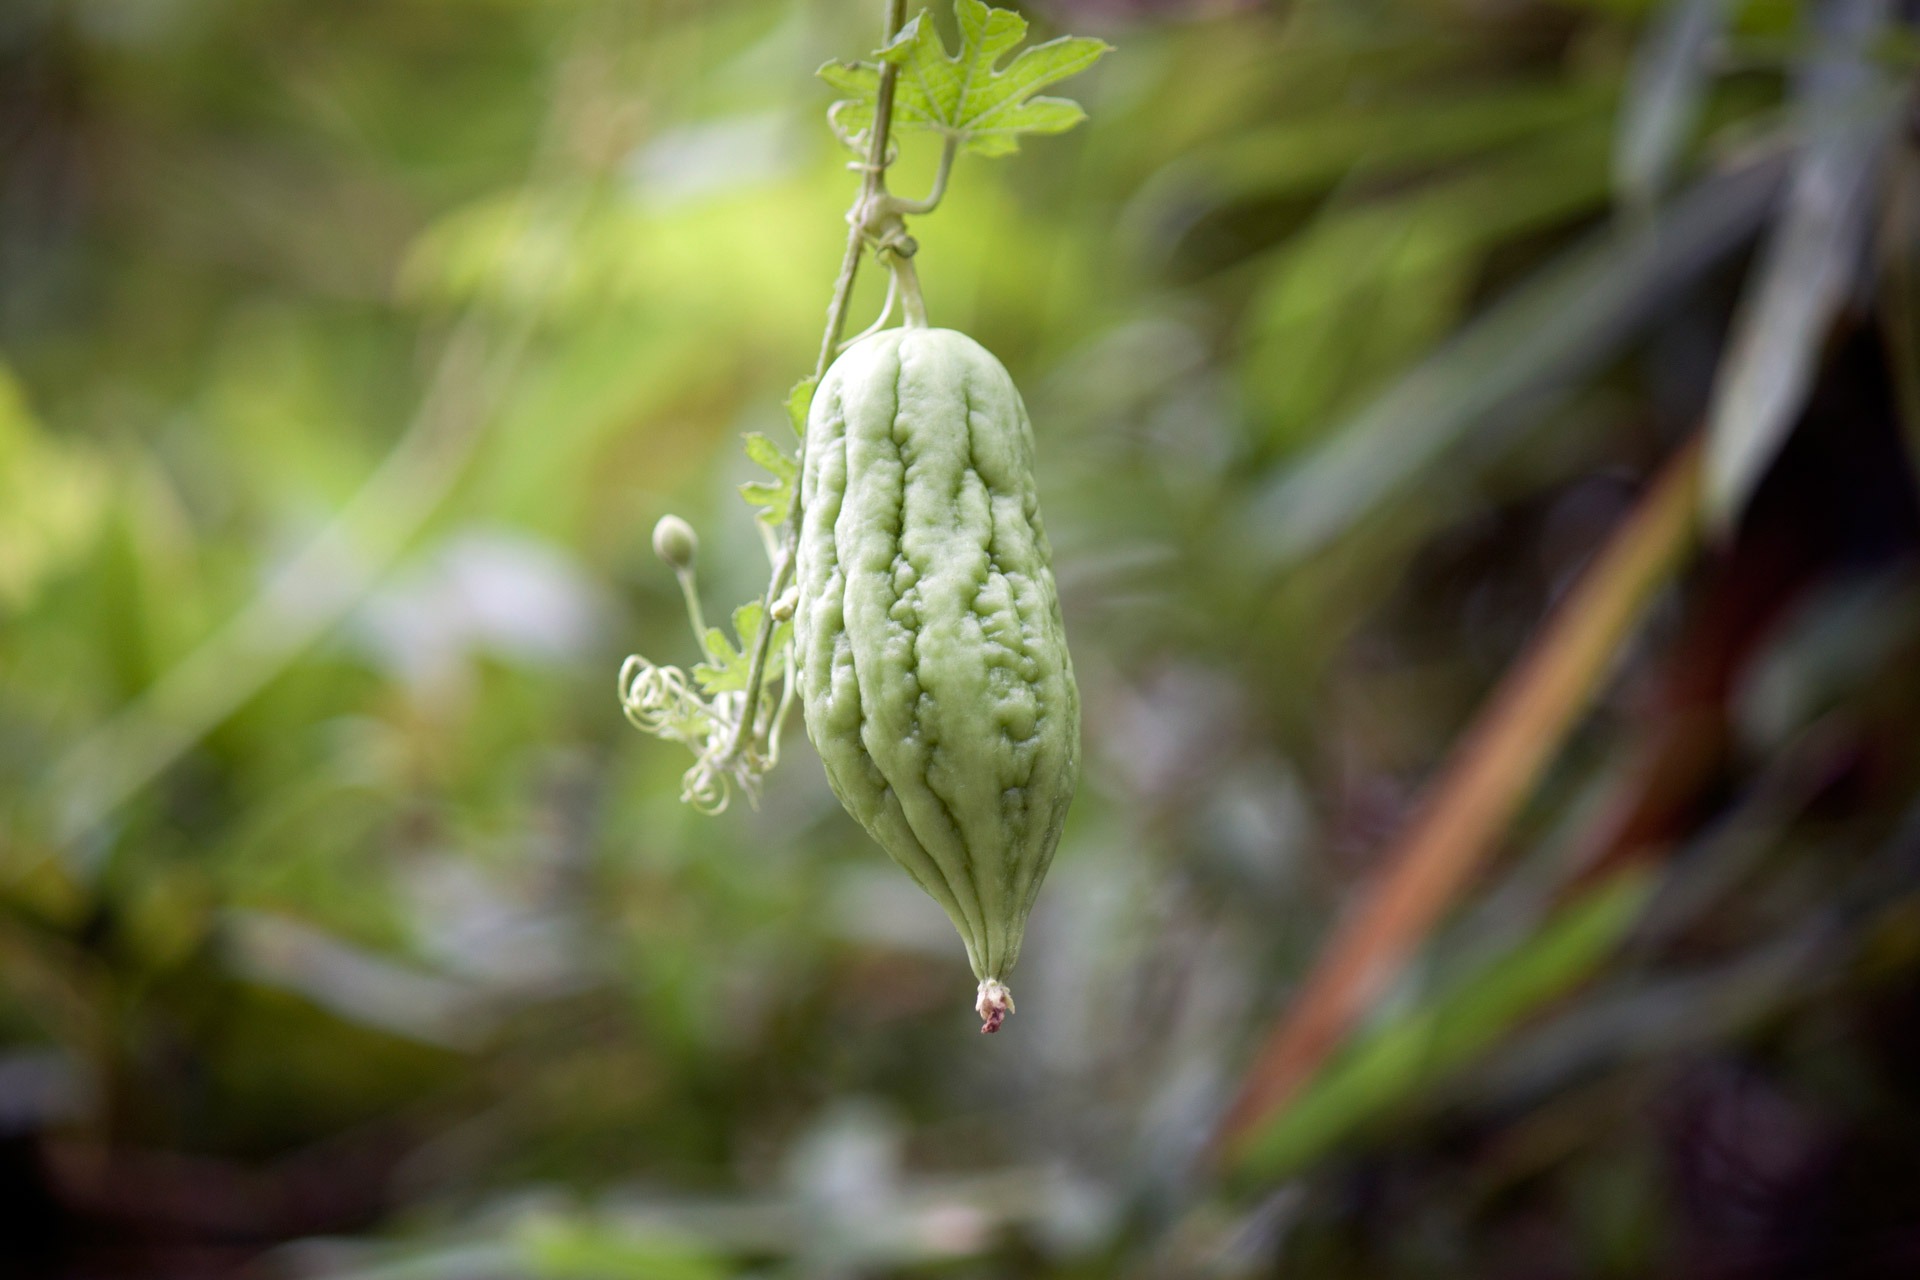
tree, nature, branch, blossom, plant, leaf, flower, young, green, harvest, produce, small, botany, flora, baby, gourd, wildflower, close up, seasonal, vegetarian, raw, bitter, macro photography, flowering plant, grass family, plant stem, land plant